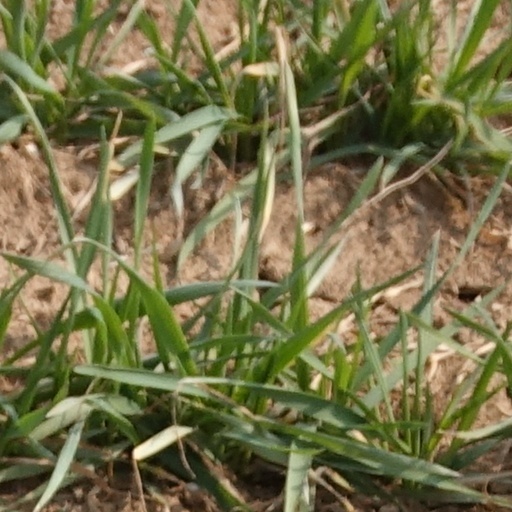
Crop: wheat